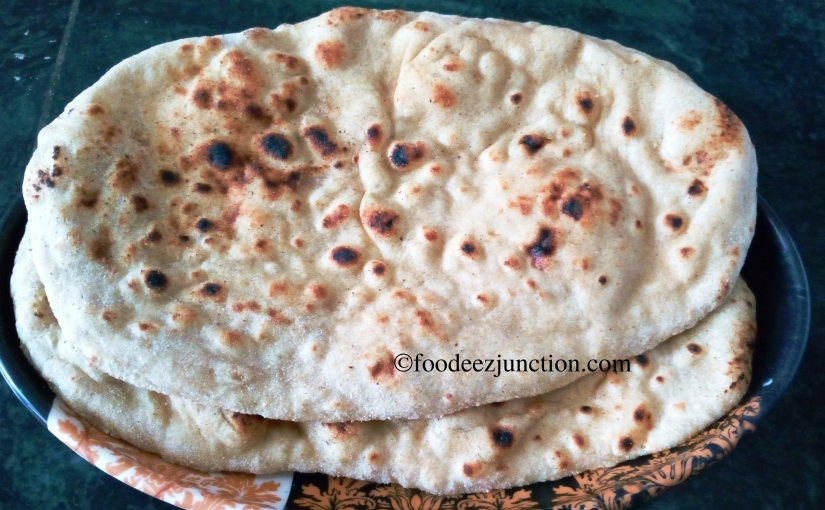
Dish: butter_naan